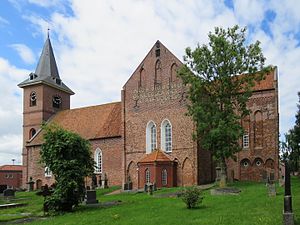
Bunde / Kirkerne i Bunde
Bunde er en kommune i Ostfriesland i Landkreis Leer i den tyske delstat Niedersachsen, med 7.509 indbyggere. Den ligger i det historiske landskab Rheiderland, med grænsen til Holland mod vest, omkring 20 km syd for Emden, og 50 km øst for byen Groningen. Mod nordvest ligger kommunen ud til Dollart, en bugt af Nordsøen.